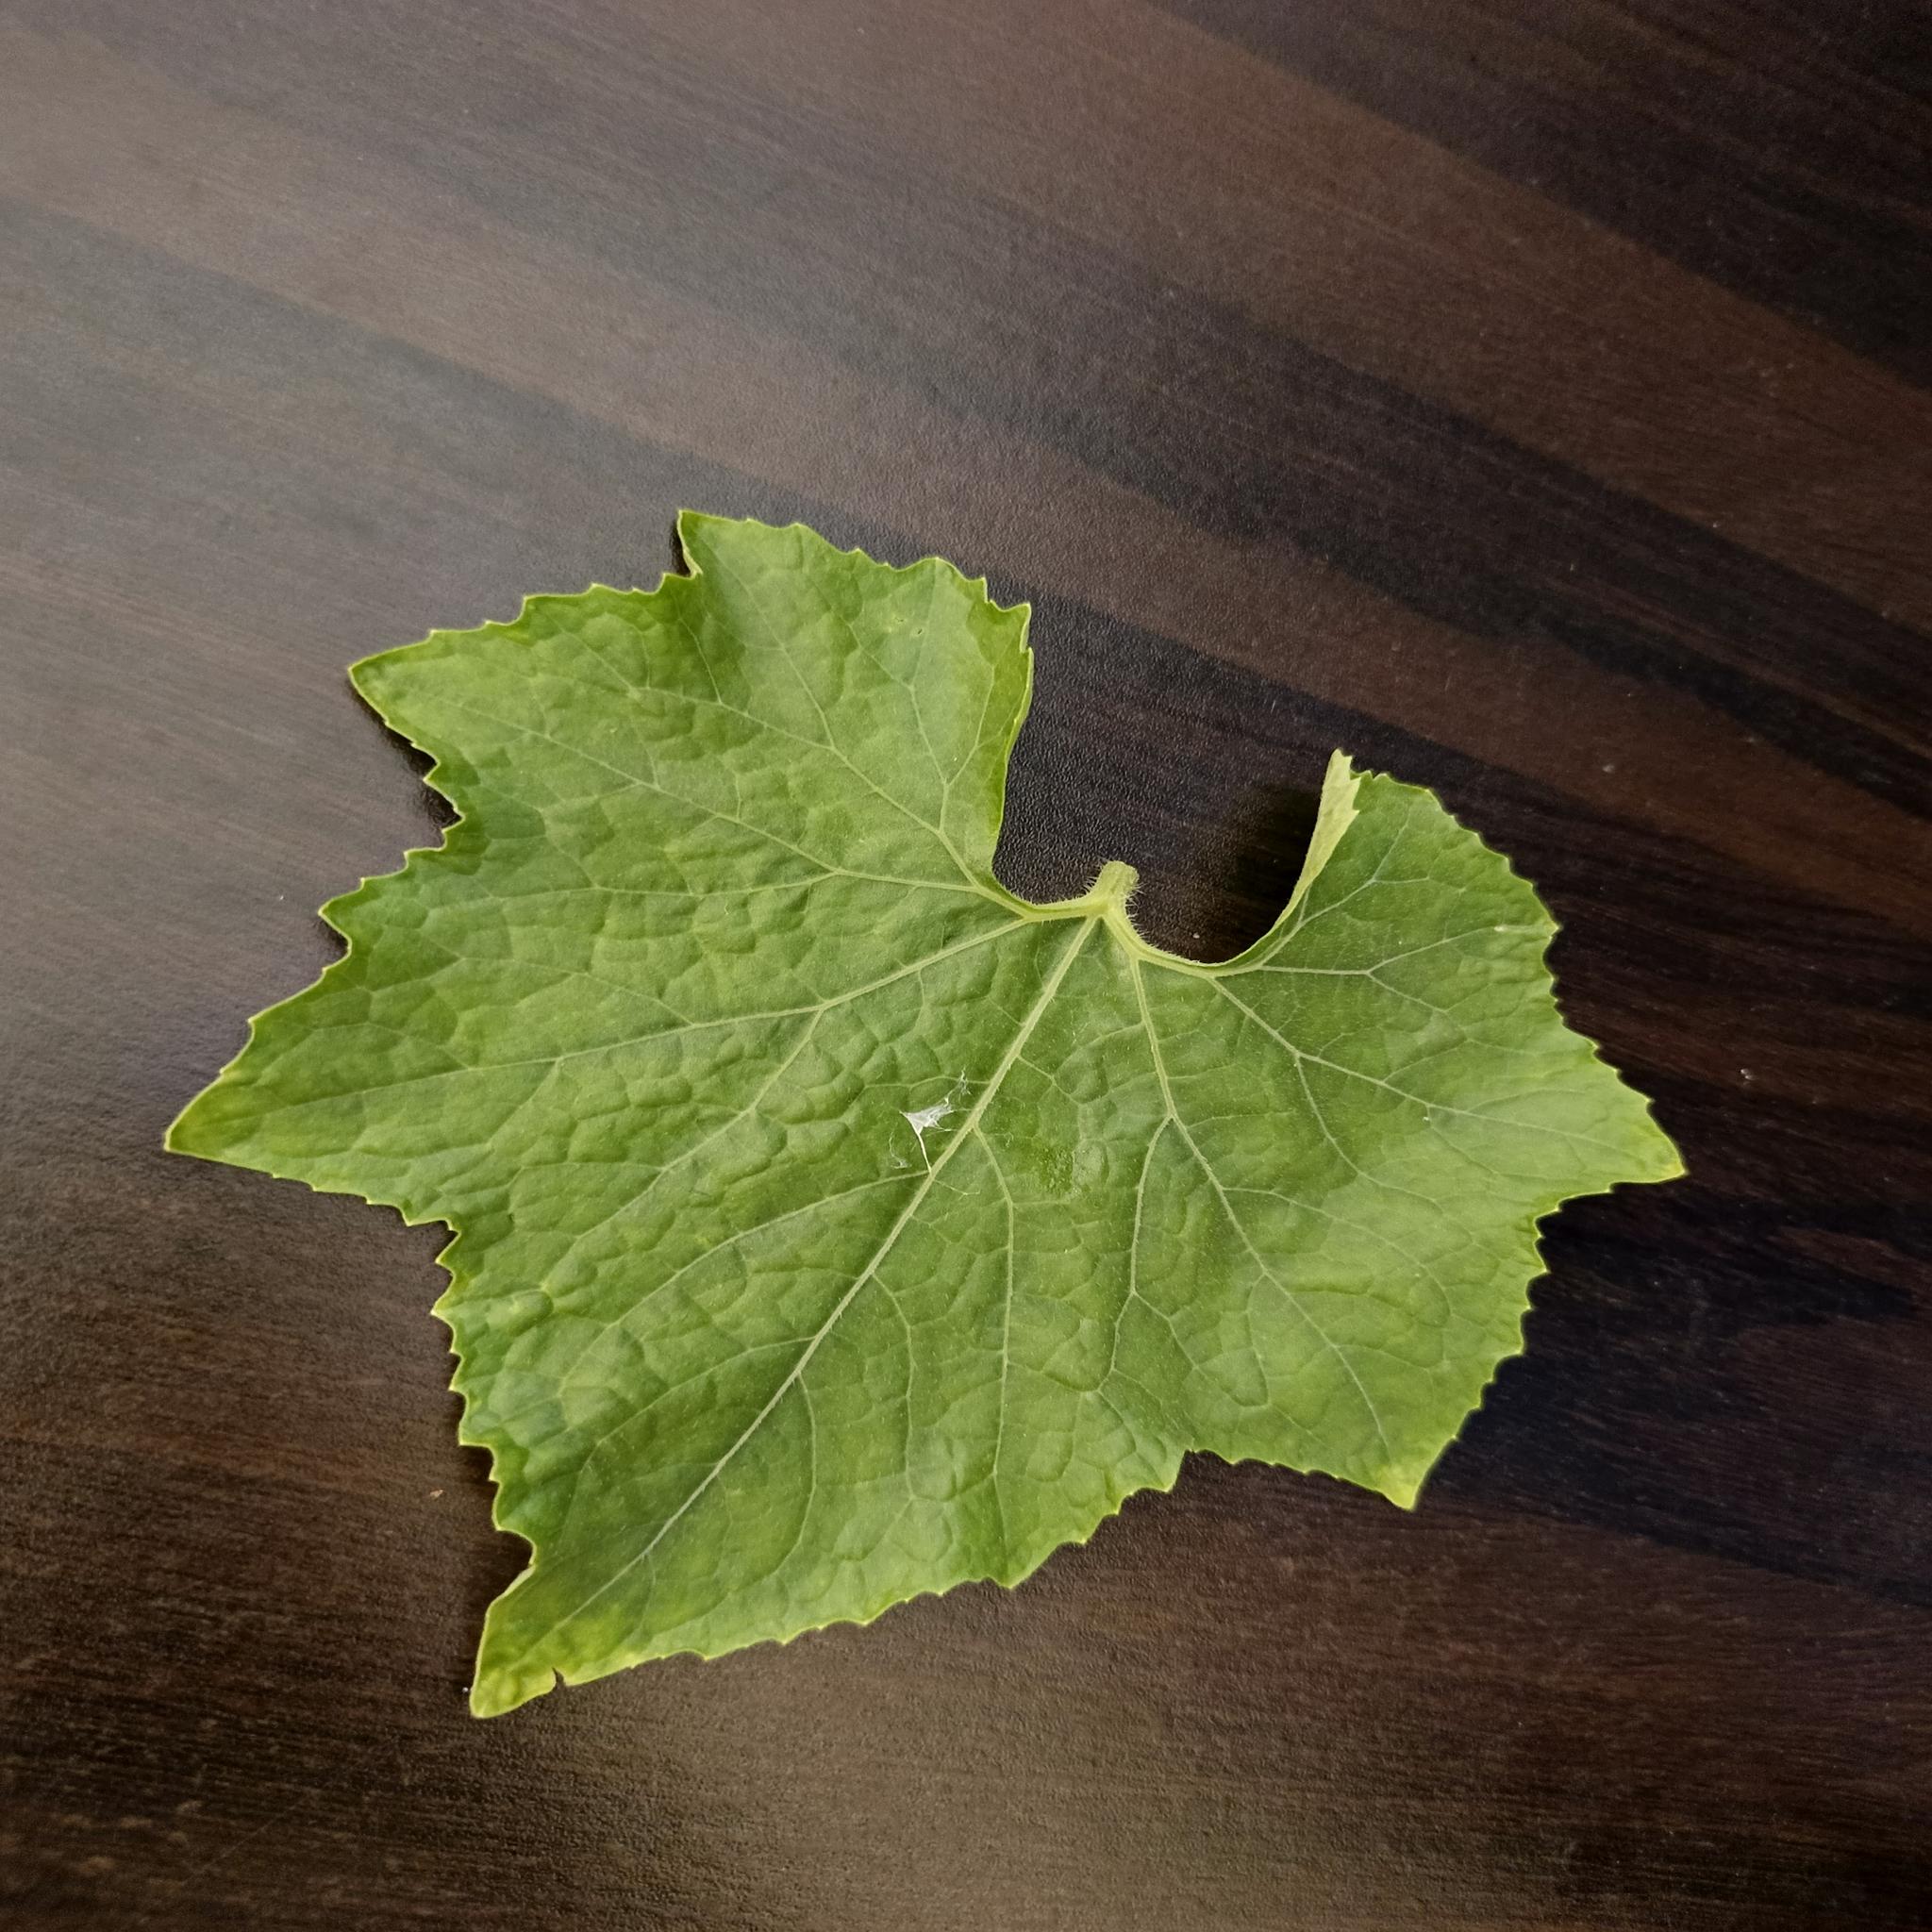
Label: Healthy